Geraint Thomas

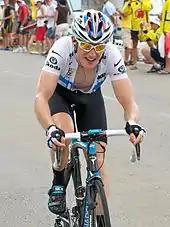
Thomas at the 2010 Tour de France, wearing the white jersey of the young rider classification leader

Thomas beat teammate Peter Kennaugh to win the 2010 British National Road Race Championships. His good form continued into the Tour de France, in which he finished fifth in the prologue, a second behind the highest-placed overall contender Lance Armstrong. He then finished second on stage three, a stage that was marred by numerous crashes and splits in the peloton, which Thomas managed to avoid. This led to him leading the young rider classification after stage three. He finished 67th overall in the Tour, and ninth in the young rider classification.